Tarsal tunnel syndrome

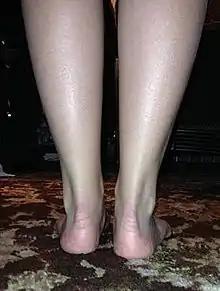
This is an image of a normal arched foot.

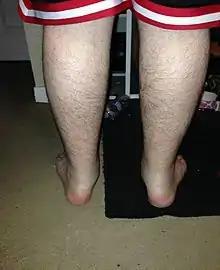
When comparing to the normal arch image, this image of fallen arches helps create a visualization of how the tibial nerve can be strained and compressed due to the curvature.

Neurofibromatosis can also cause TTS. This is a disease that results in the formation of pigmented, cutaneous neurofibromas. These masses, in a specific case, were shown to have the ability to invade the tarsal tunnel causing pressure, therefore resulting in TTS.